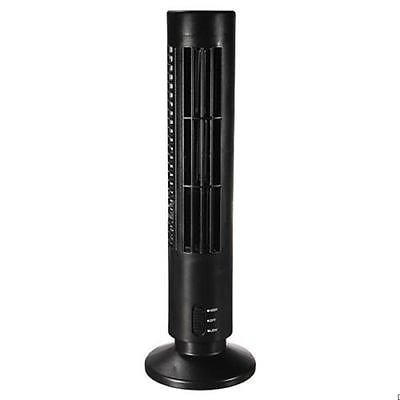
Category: fan